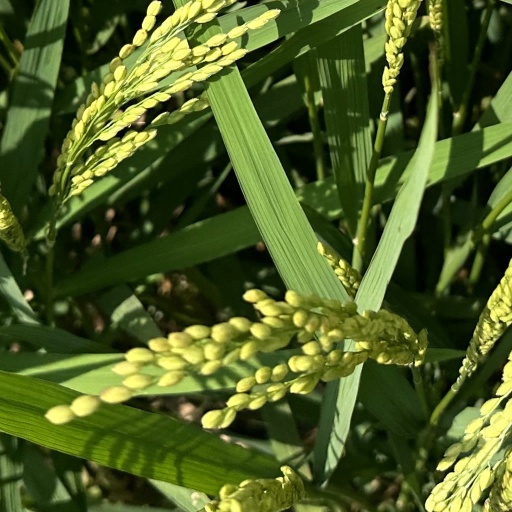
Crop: rice